Giovanni Berta

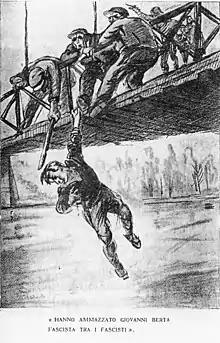
Murder of Giovanni Berta. Postcard realized by the Florentine squadristi in memory of Giovanni Berta

Giovanni Berta (August 24, 1894 – February 28, 1921) was an Italian fascist militant of the Florentine "Squadrismo", later killed by communist militants during the Pignone clashes in Florence.